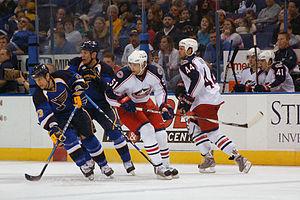
Daniel Chester Hinote est un joueur et entraîneur américain de hockey sur glace.